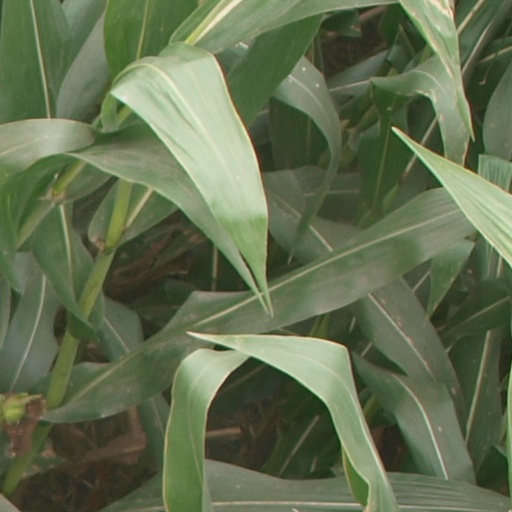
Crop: maize; corn